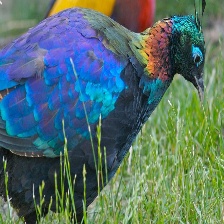
Species: HIMALAYAN MONAL
Scientific name: LOPHOPHORUS IMPEJANUS